Centro Cultural e de Estudos Superiores Aúthos Pagano

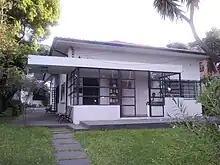
Façade of the residence

The house at Tomé de Sousa Street where the CCESAP is located was built in 1929 and designed by Gregori Warchavchik, a Russian-born architect who was part of the first Brazilian modernist generation. It is cited as the third modernist residence in São Paulo, after the buildings in Vila Mariana and Higienópolis, both also by Warchavchik. It is also one of the first houses built in the region then called "City Lapa", designed by the English urban planner Barry Parker and built by Companhia City, seeking to privilege wide streets, tree-lined sidewalks, and spacious houses with large gardens. The contractor was the ophthalmologist doctor Cândido da Silva, who had purchased the land of approximately 900 m from Companhia City, which in turn had bought it from the French immigrant Édouard Fontaine de Laveleye in 1912.